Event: Ecuador Earthquake
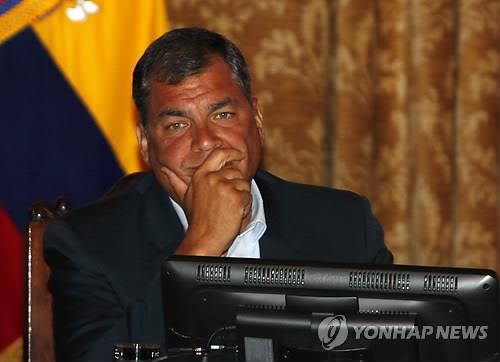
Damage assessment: no_damage